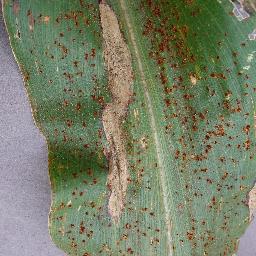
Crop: corn
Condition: (maize)_northern_blight